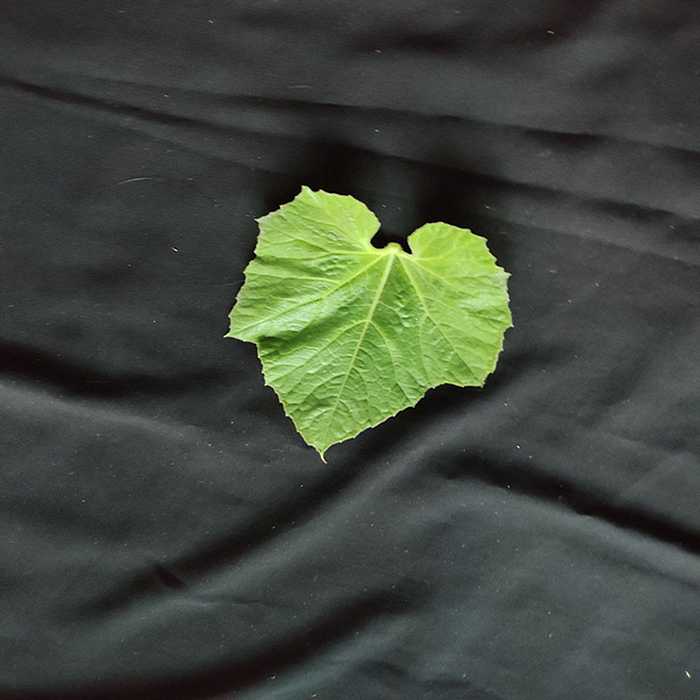
Plant: Bottle gourd
Label: Fresh leaf